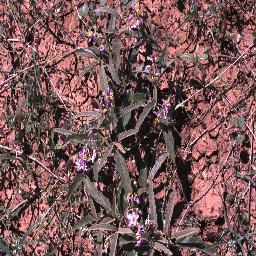
Label: negative